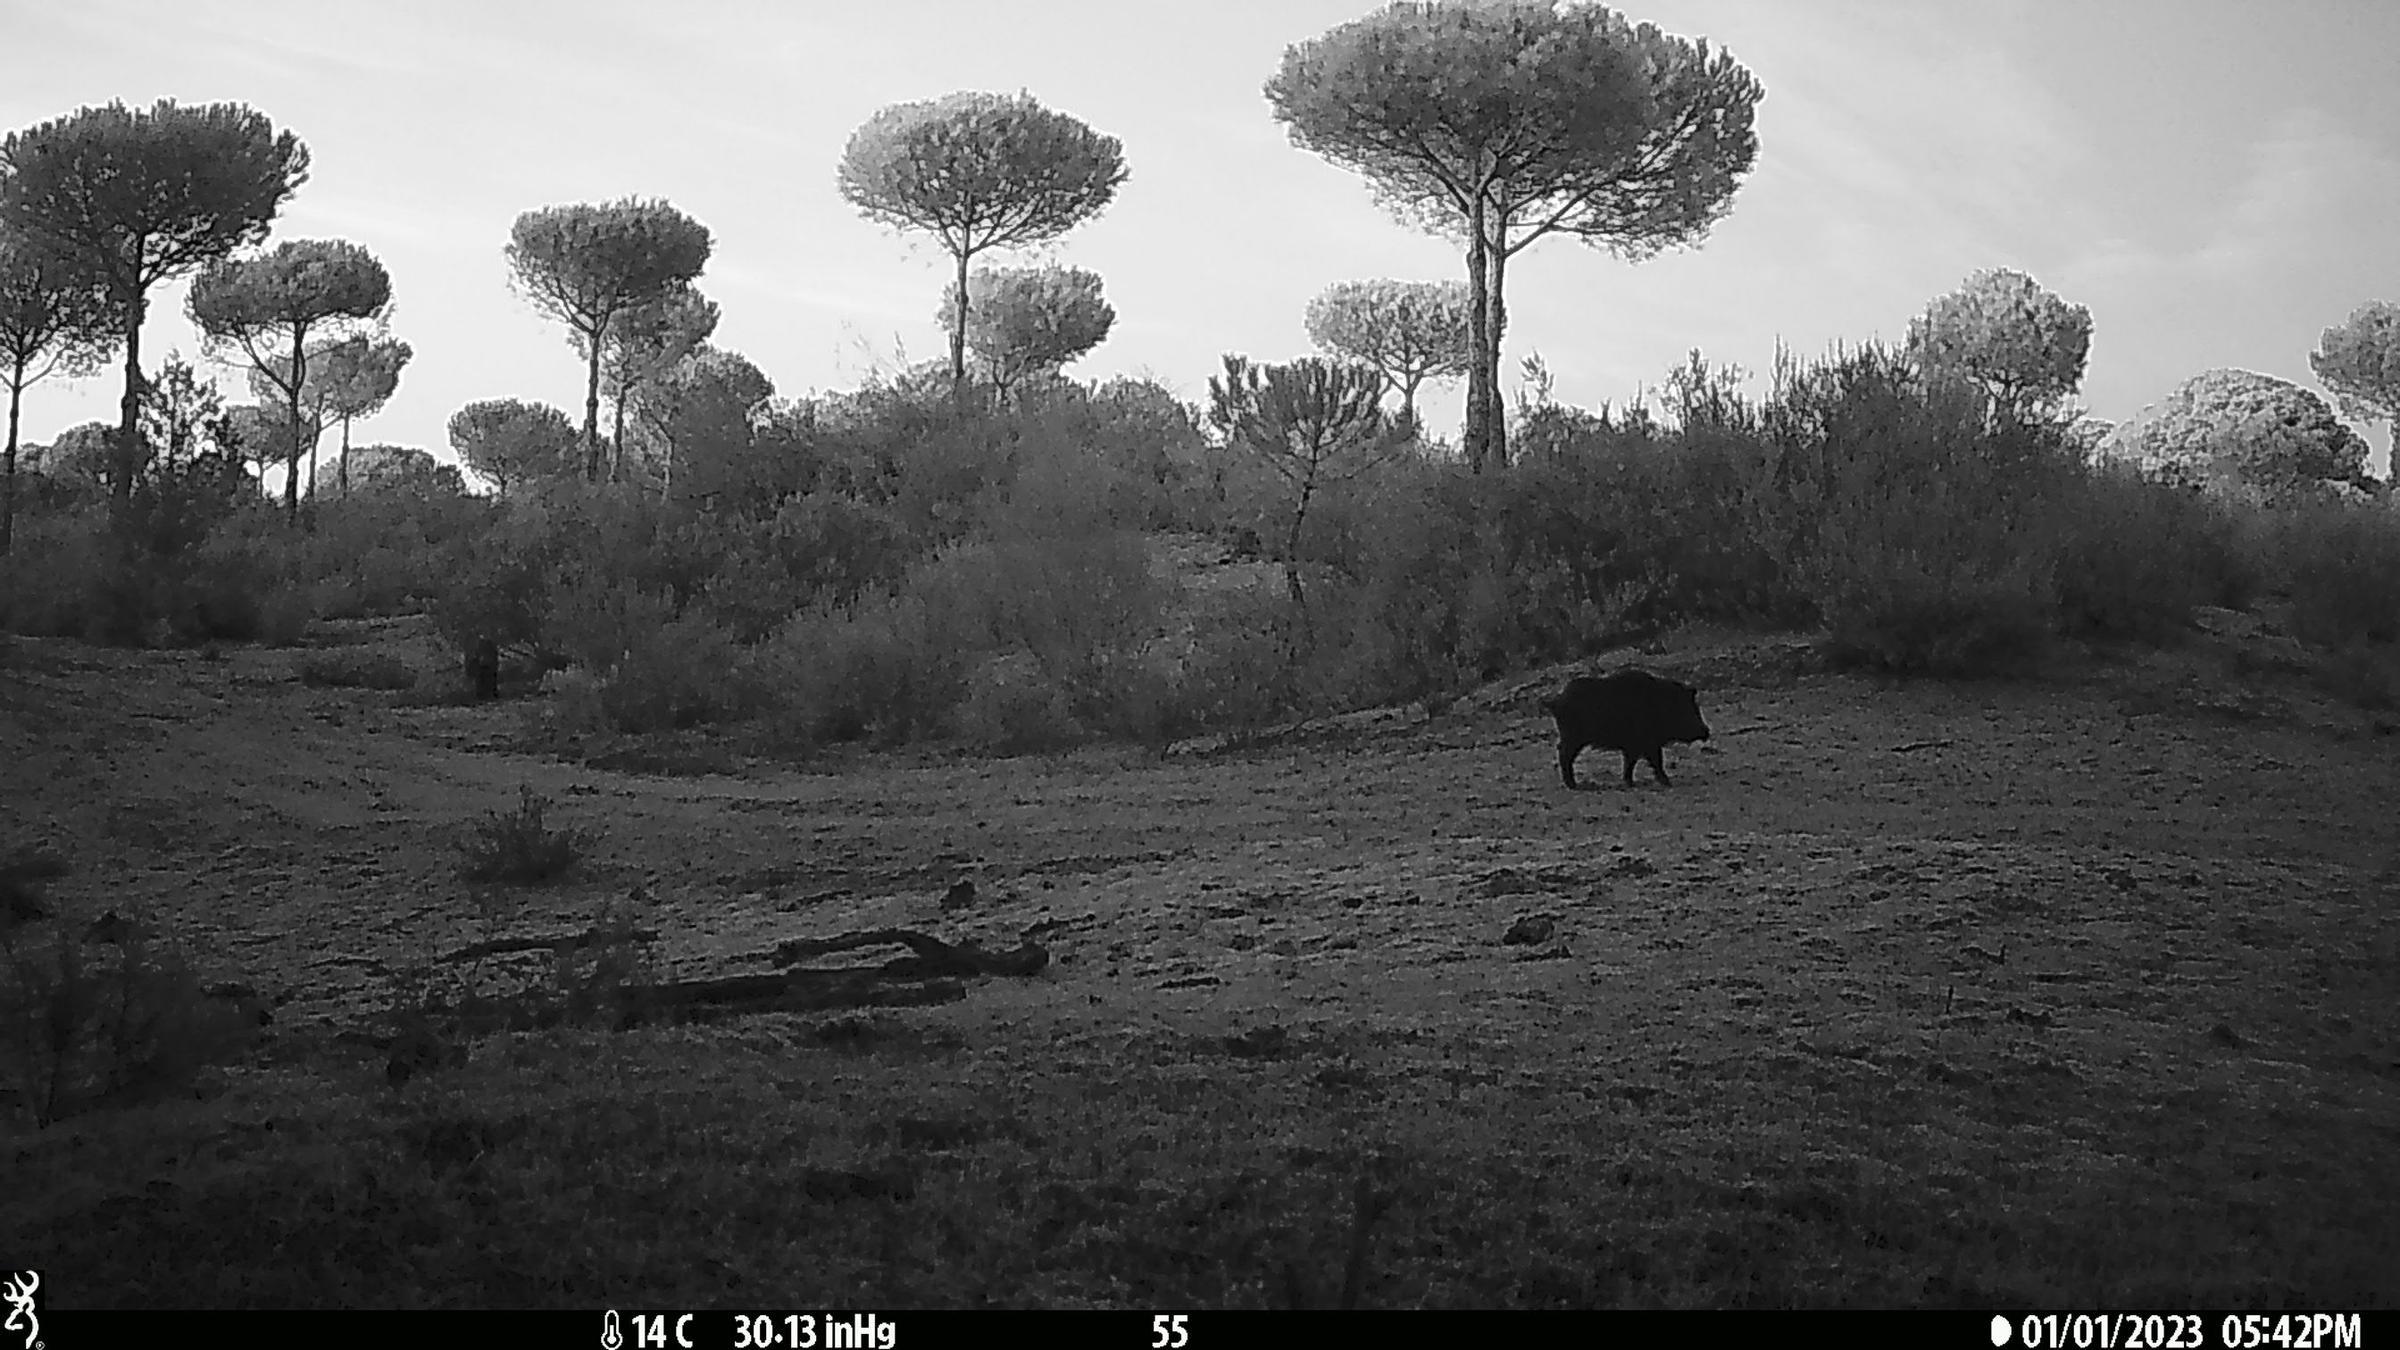
Species: Sus scrofa